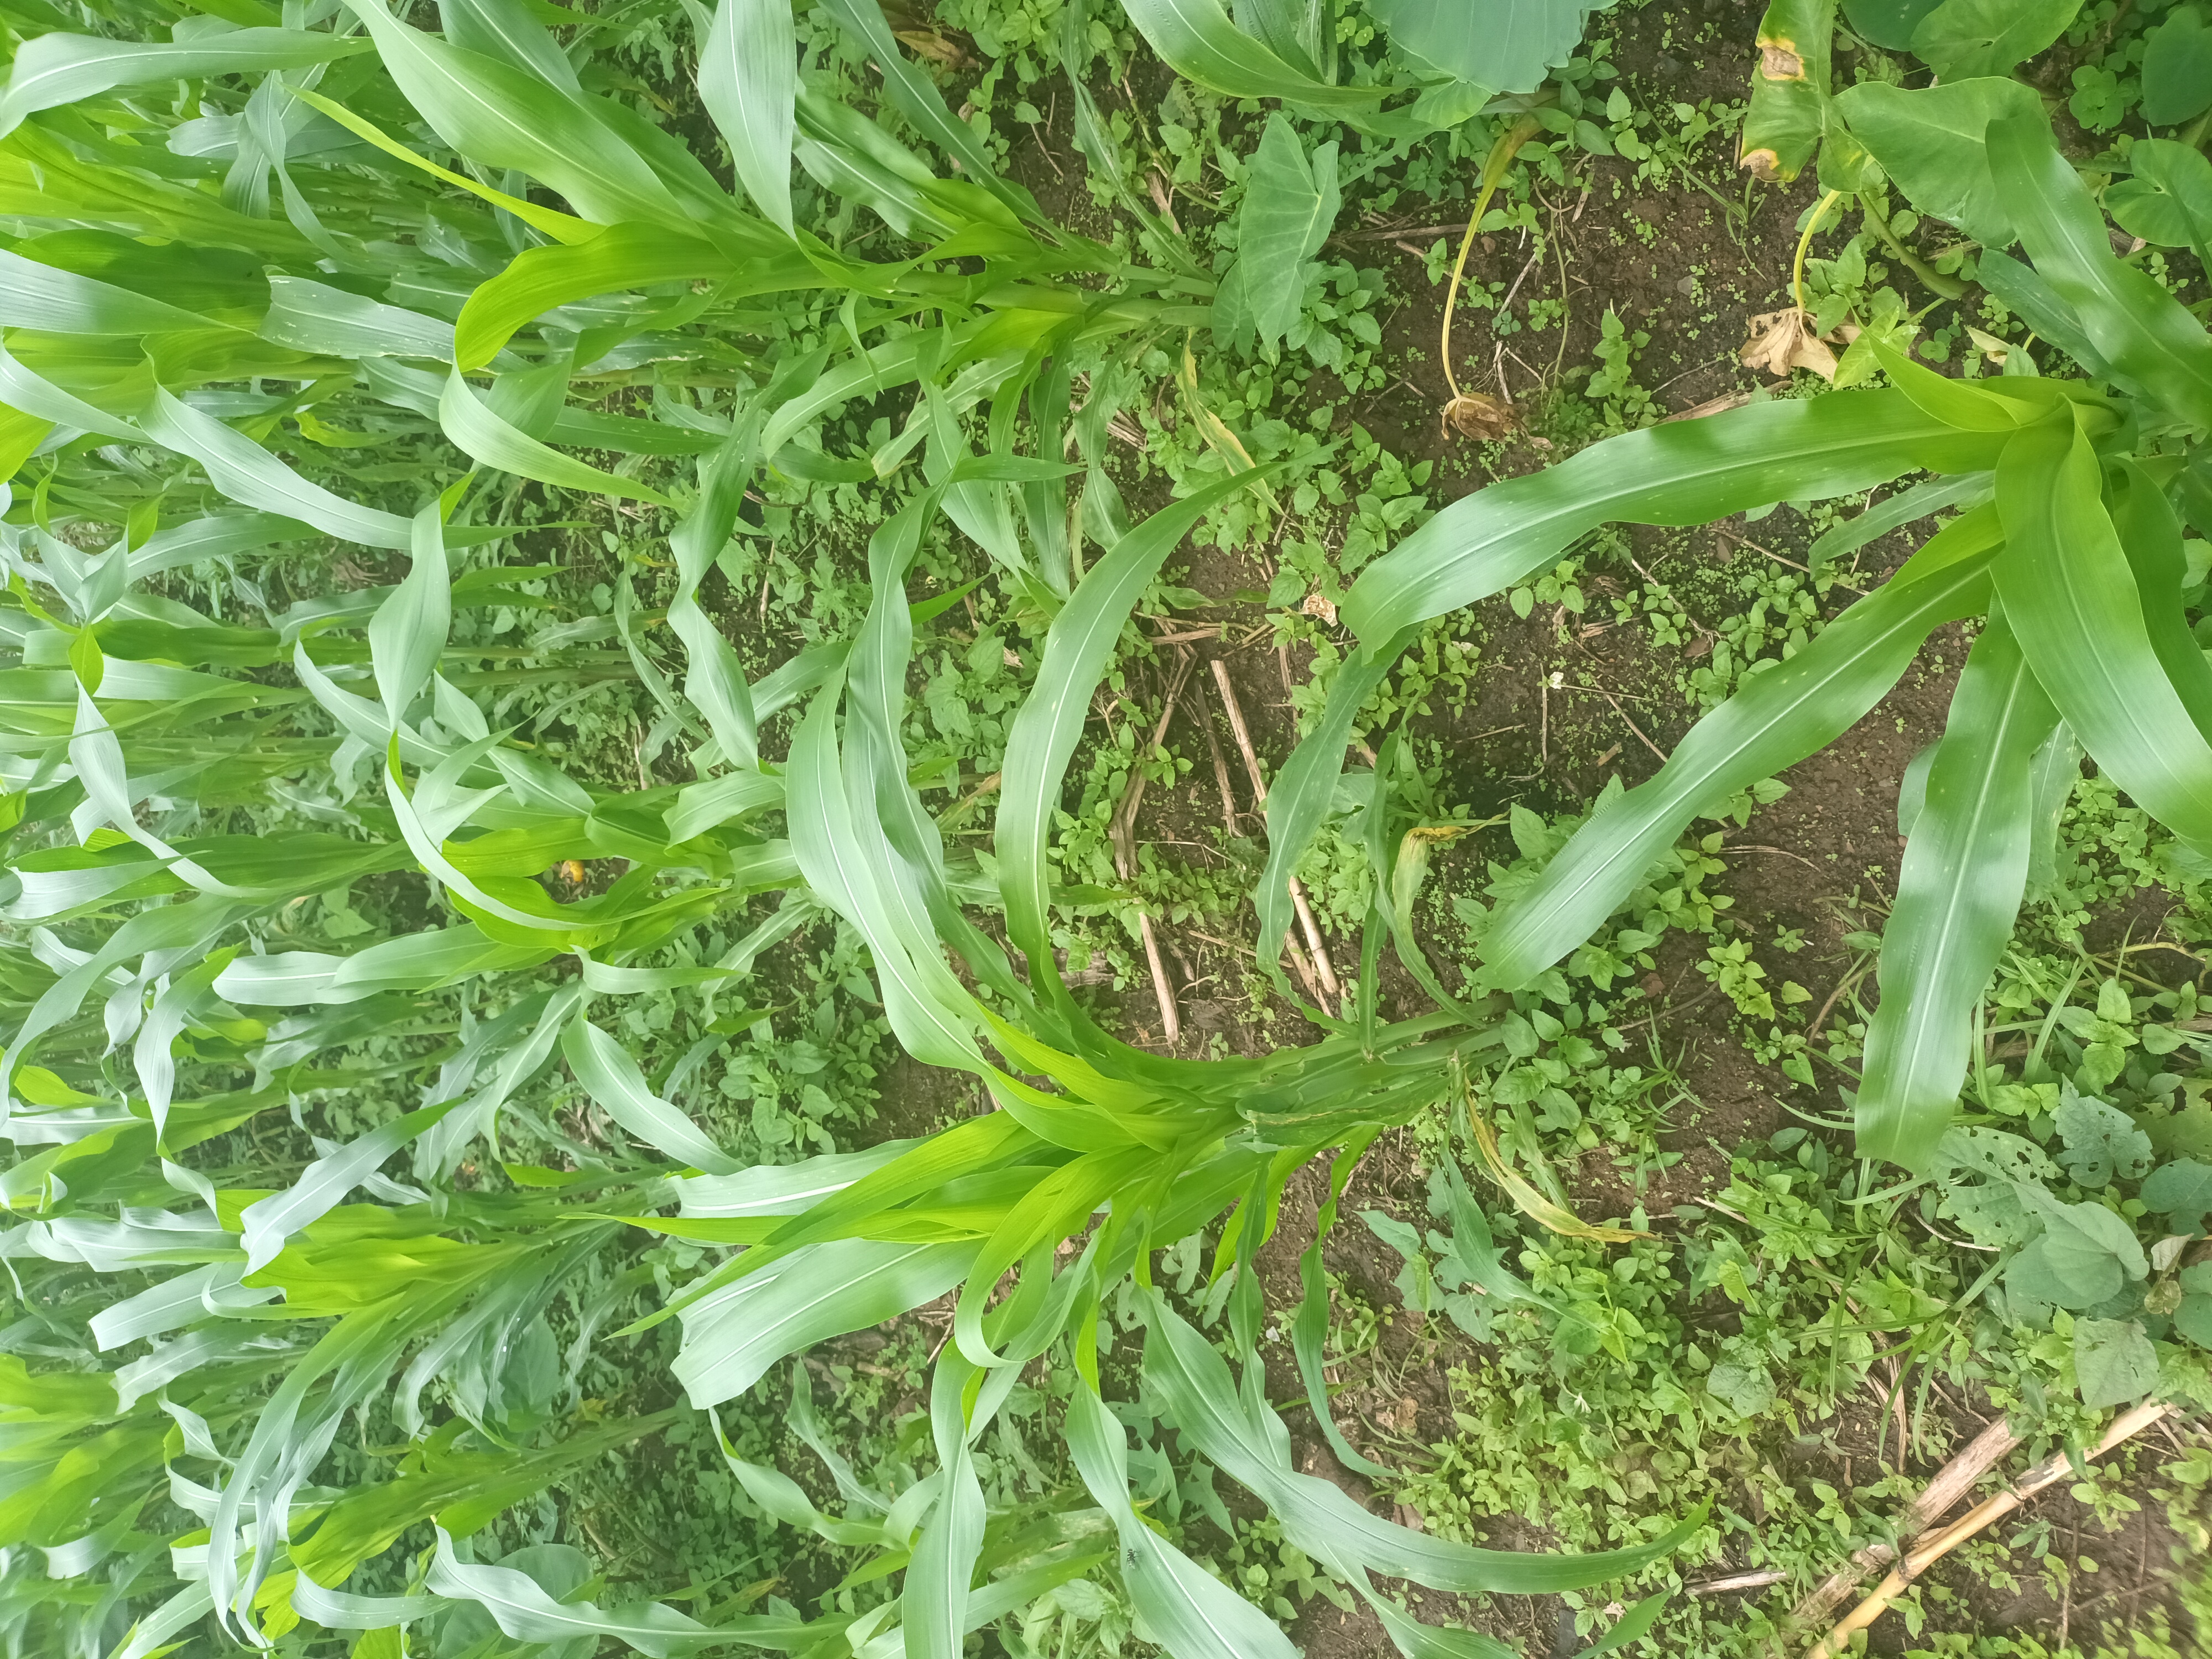
Label: healthy